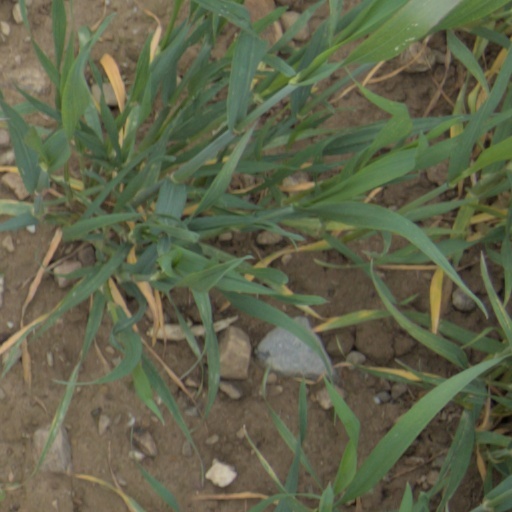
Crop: wheat